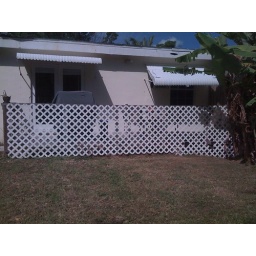
back of the house... my garden now lives against the white fence